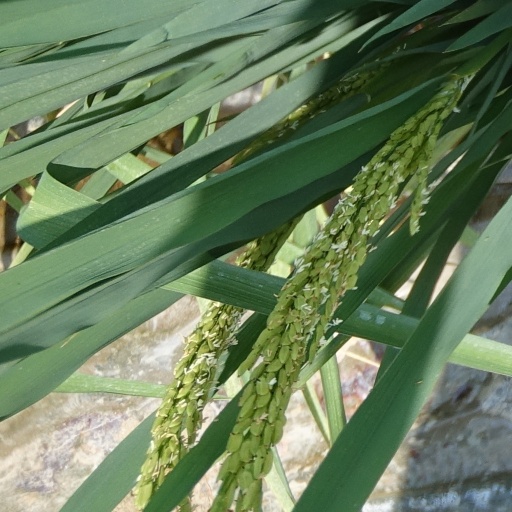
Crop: rice